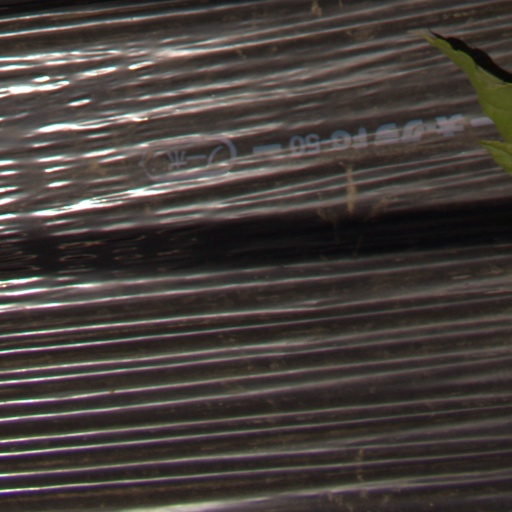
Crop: Jerusalem artichoke